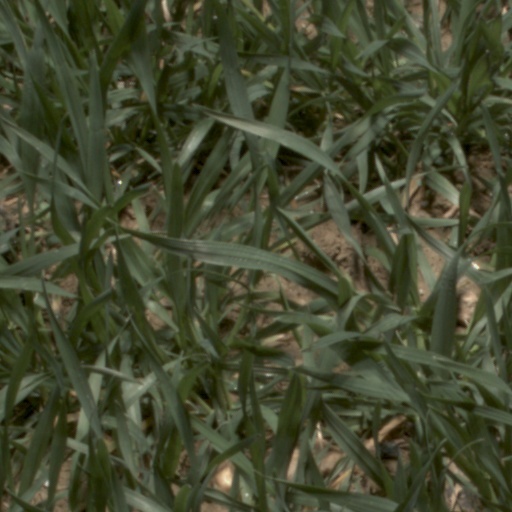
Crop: wheat